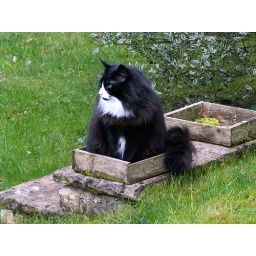
cat in a box